Jose F. Caro

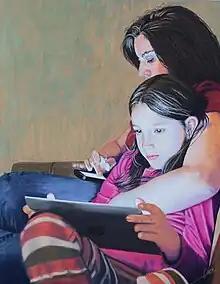
"Maternity", pastel by Jose F. Caro

Caro went back to school to study fine arts at the Indianapolis Art Center,